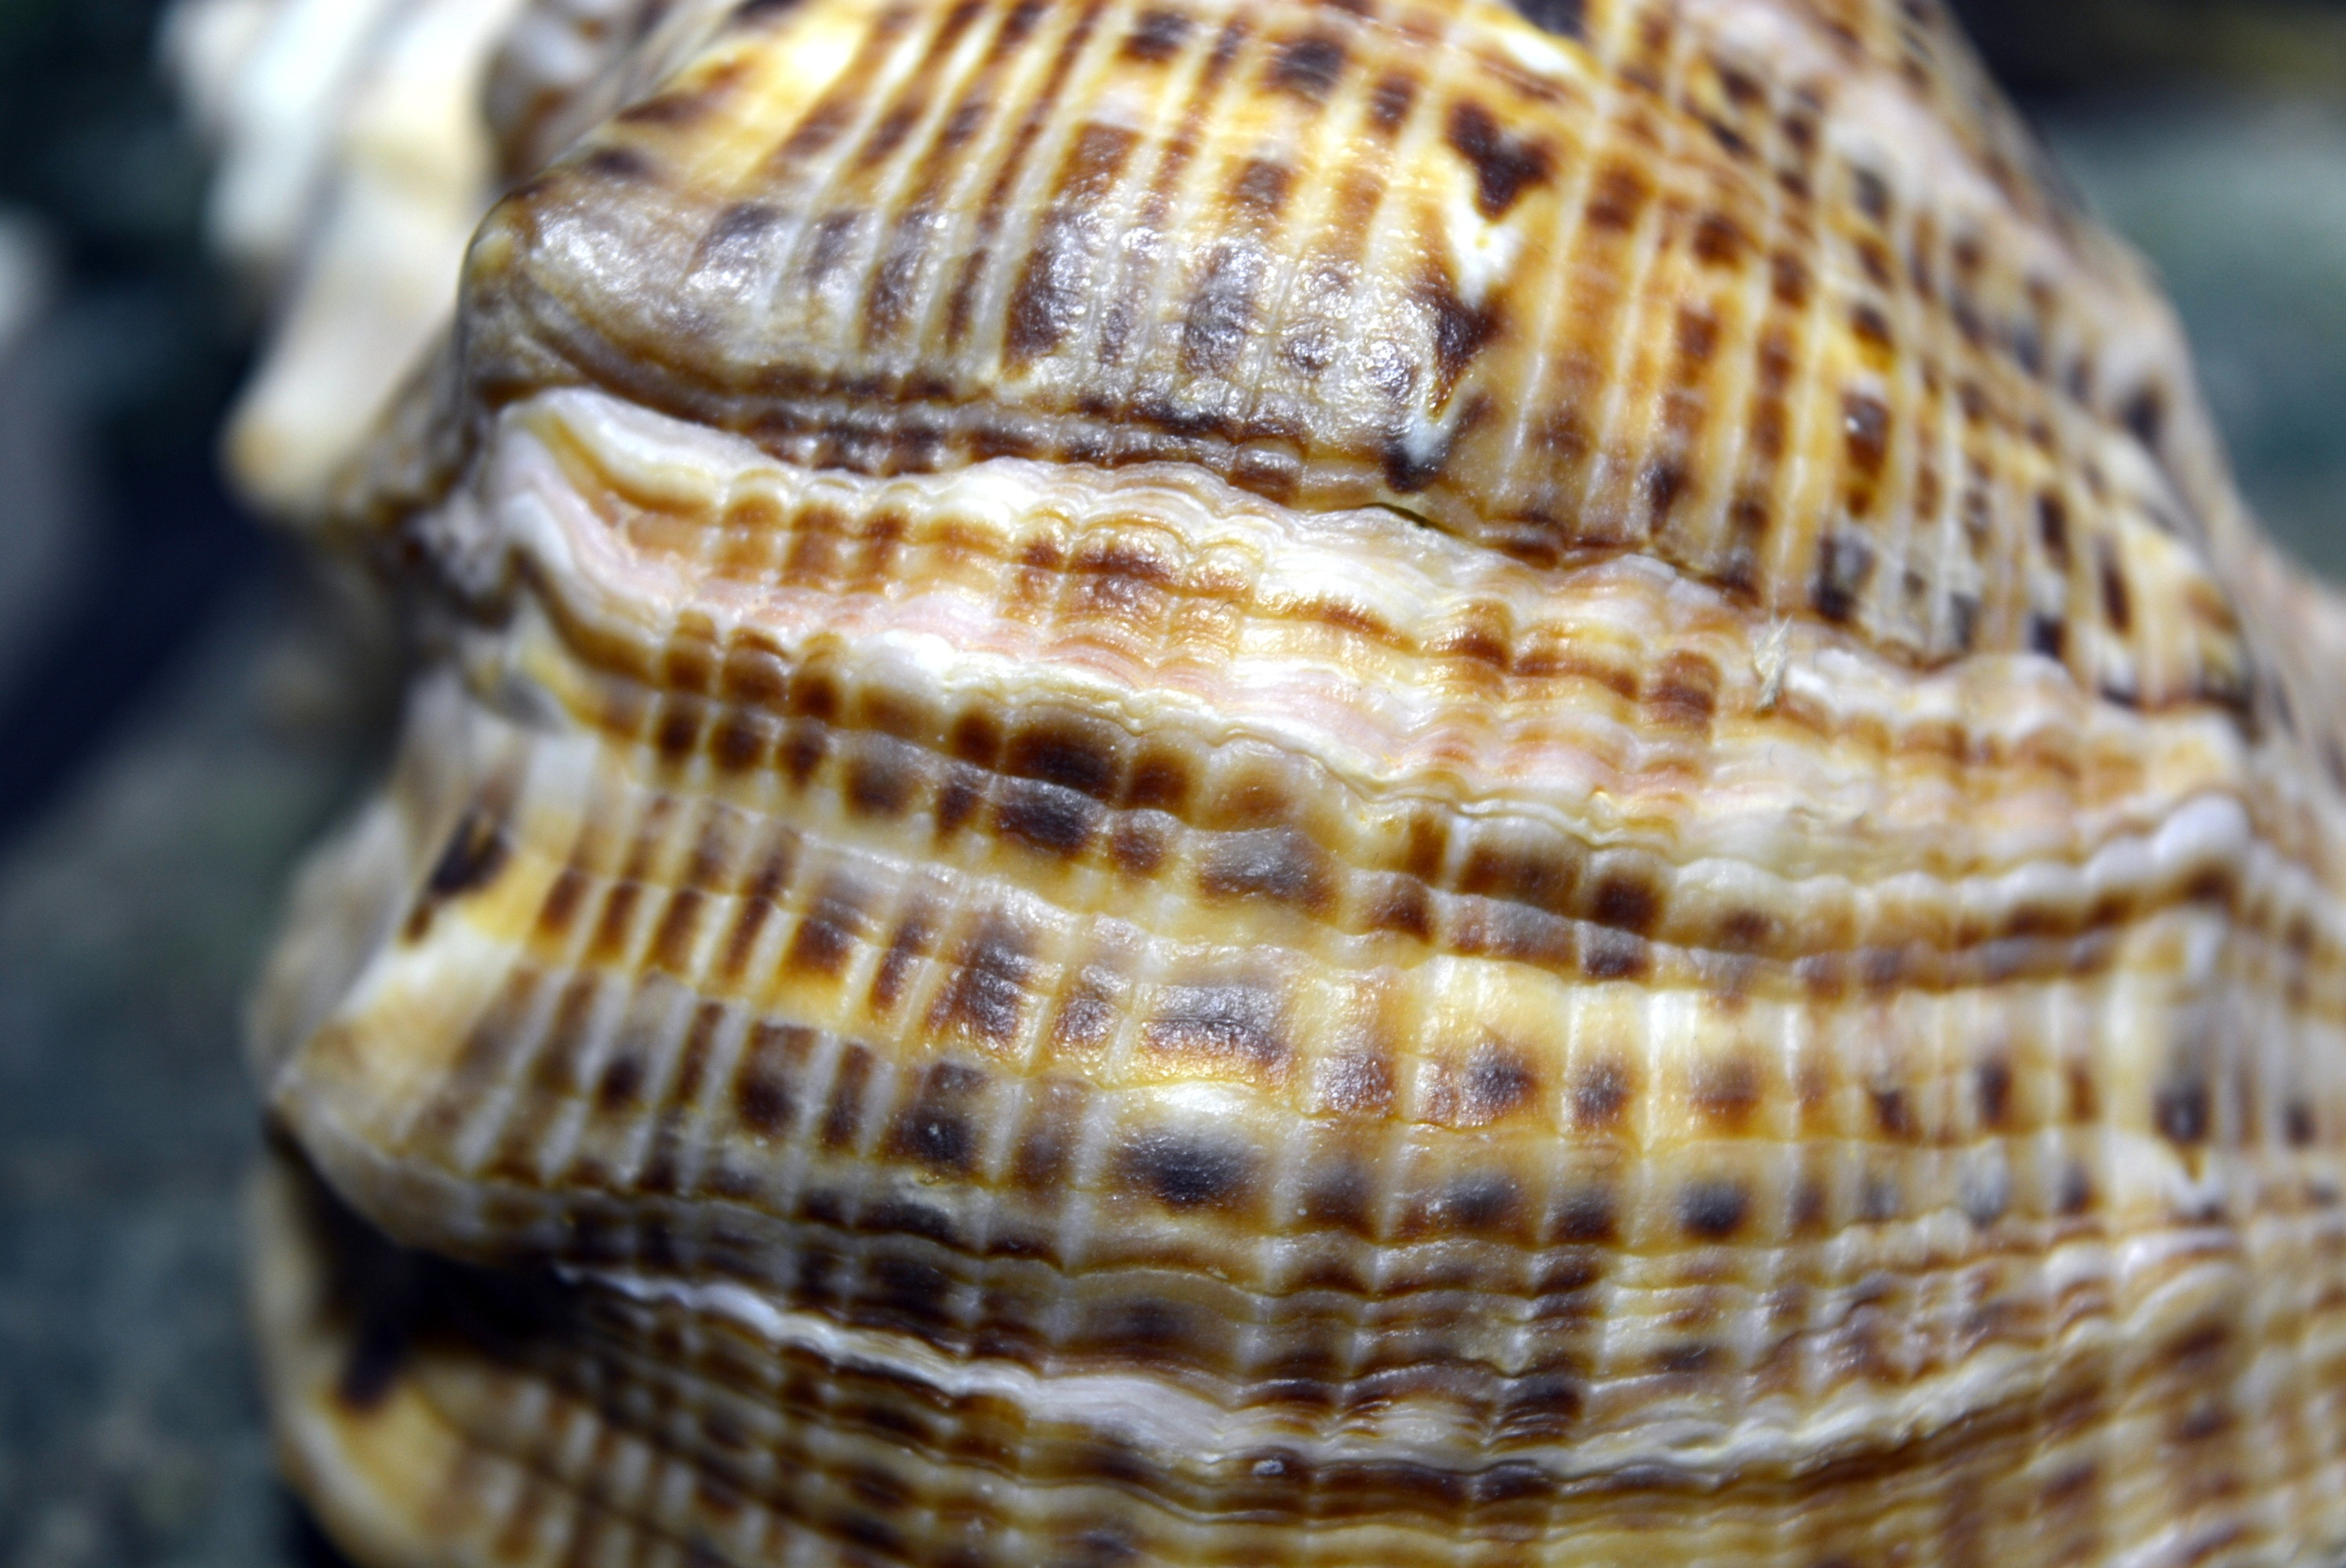
sea, nature, sand, dish, food, seafood, closeup, fauna, shell, invertebrate, seashell, clam, close up, marine, cockle, molluscs, macro photography, sea snail, clams oysters mussels and scallops